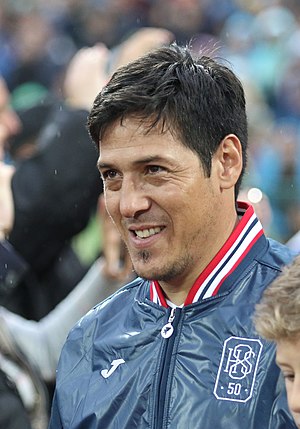
Mauro Camoranesi
Mauro Germán Camoranesi Serra er en argentinsk-italiensk tidligere fodboldspiller.